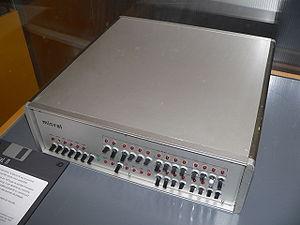
Micral est une gamme d'ordinateurs conçus et commercialisés par le bureau d'études R2E depuis 1973.